Ehren Watada

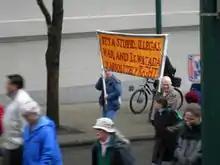
Banner in support of Watada at an anti-war demonstration, Seattle, March 2007

Rallies were held at the gates of Fort Lewis during the court-martial; the "Seattle Post-Intelligencer" reported that the first day drew "more than 1,000" supporters, including Desert Storm Veteran Dennis Kyne and the actor Sean Penn. Among the organizations supporting Watada were the ACLU, Iraq Veterans against the War, and Veterans for Peace. Watada told reporters that "almost every day, someone from the military or the outside sends me some kind of correspondence or approaches me in person to render support or their respect.” Amnesty International issued a press release stating that if Lt Watada were convicted and imprisoned, the organization would consider him a "prisoner of conscience and call for his immediate and unconditional release."